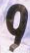
Number: 9